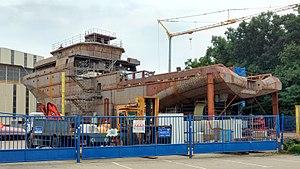
BSAH ""Rhône"" en cours de construction aux chantiers Piriou de Concarneau"
La classe Loire ou bâtiments de soutien et d’assistance métropolitains, nommés bâtiments de soutien et d’assistance hauturiers jusqu’en janvier 2019, est une classe de bâtiments de soutien non armés de la marine nationale française, développée et produite par Kership, coentreprise créée en 2013 par Piriou et DCNS.